Rood Bridge Park

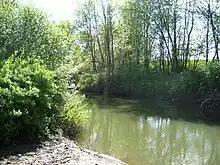
The Tualatin River at the park

During construction of the park there were problems with the contractor CEMS Inc., with lawsuits filed by both sides. The city was ordered to pay in excess of $200,000 to resolve the dispute. When the park's initial construction was completed in 1999, the day-use park opened. A that time the park had the boat launch, tennis courts, trails (two miles worth, one mile (1.6 km) paved), two pedestrian bridges, a pond, picnic areas, parking, and the River House designed for accommodating meetings. Funds for the work came from Metro, private donations, the Tualatin Valley Water Quality Fund, and city funds. Total costs for construction of the initial phases of the park were about $1.3 million.